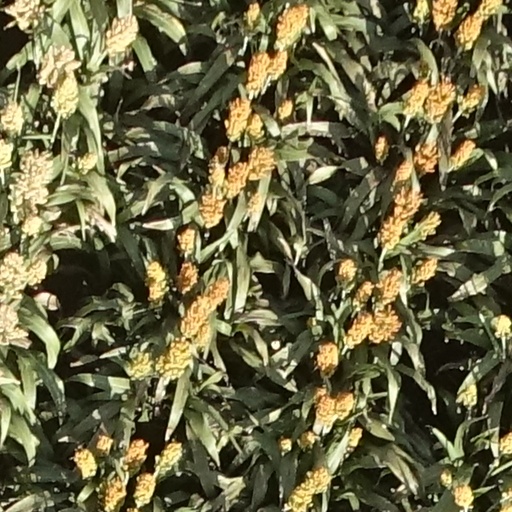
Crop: sorghum